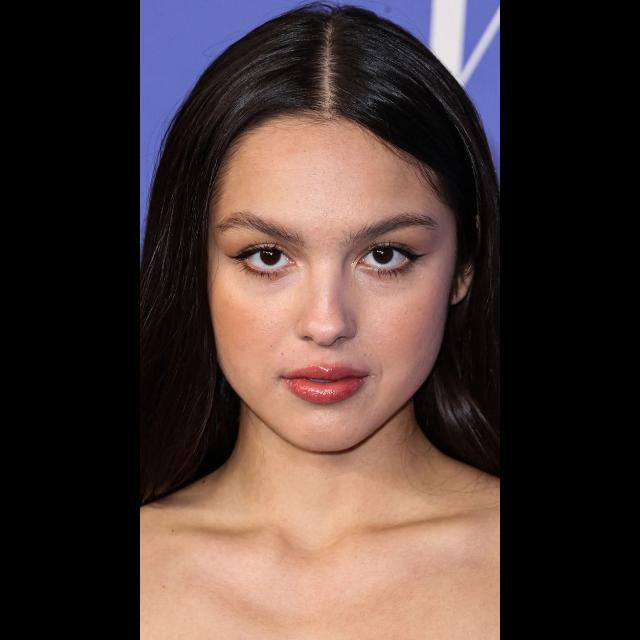
Portrait style: Real Portrait